Nadol

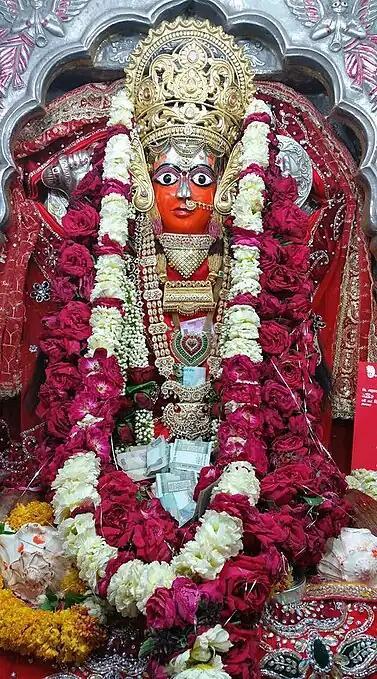
Ashapura Maa Nadol

According to Census 2001, Nadol has a population of 9,020, where male are 4,437 and female are 4,583.